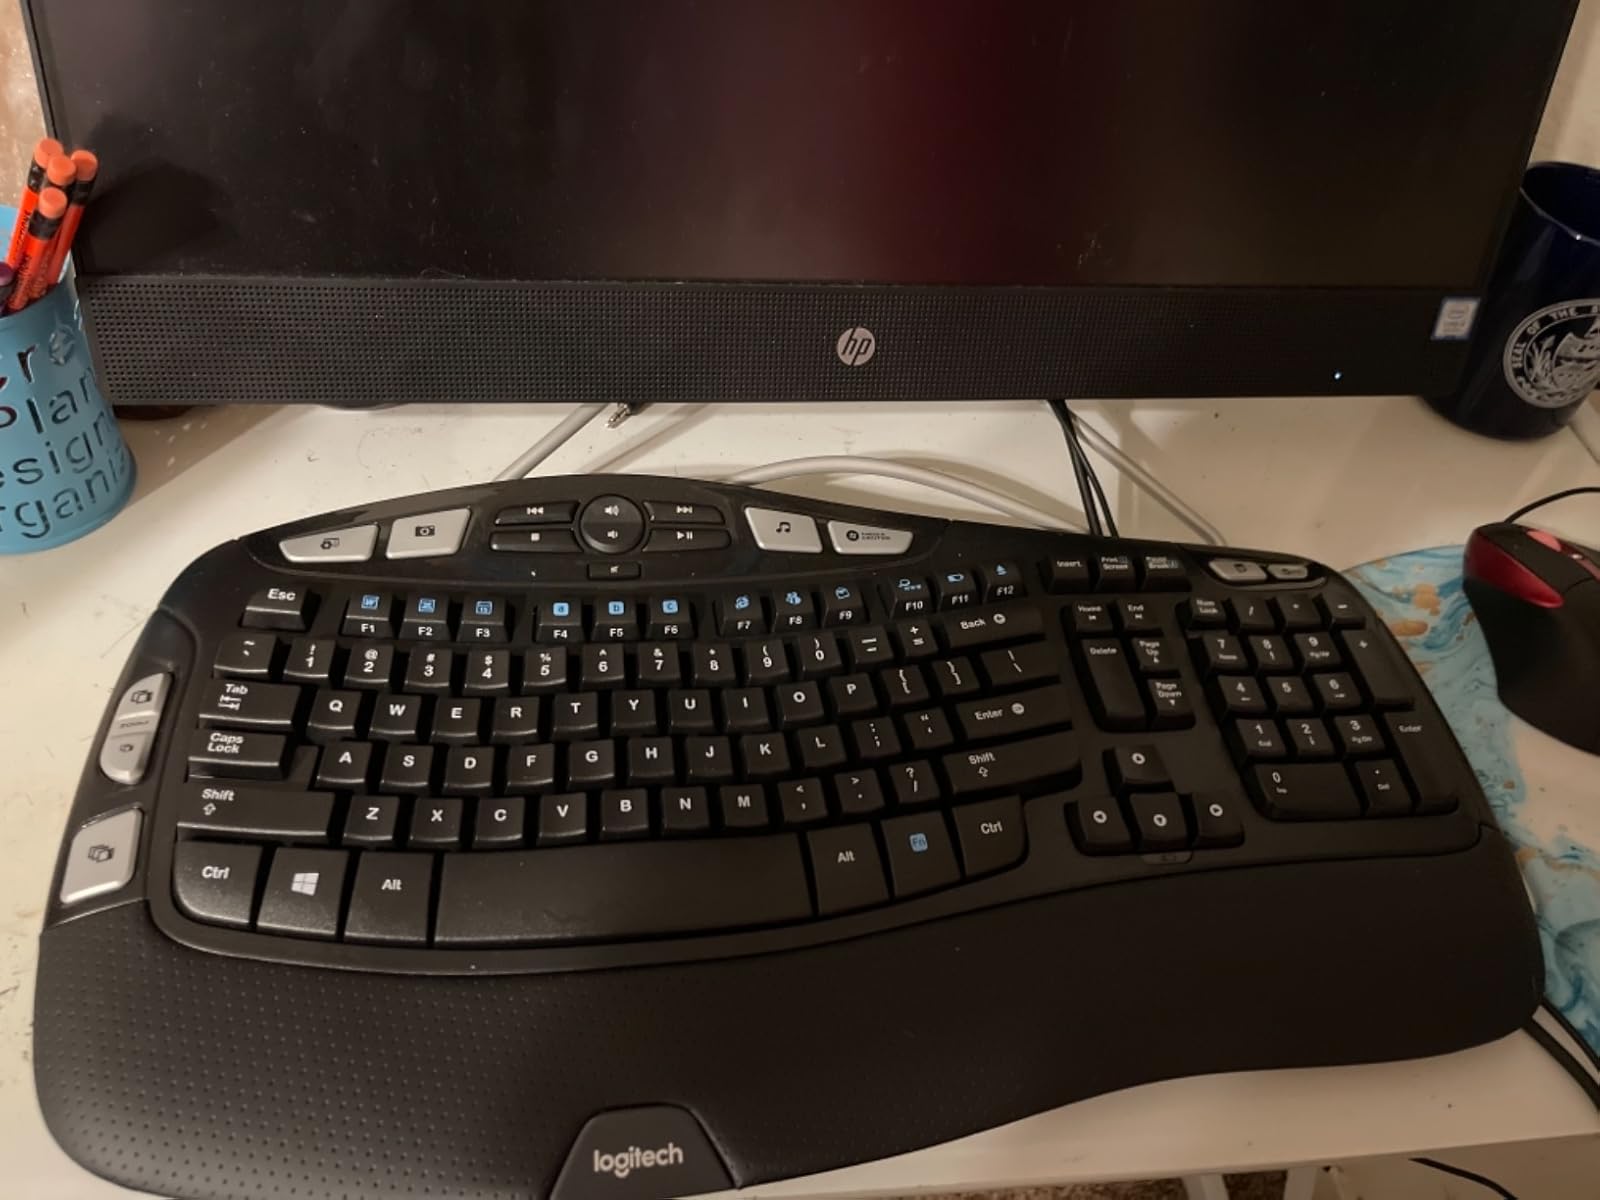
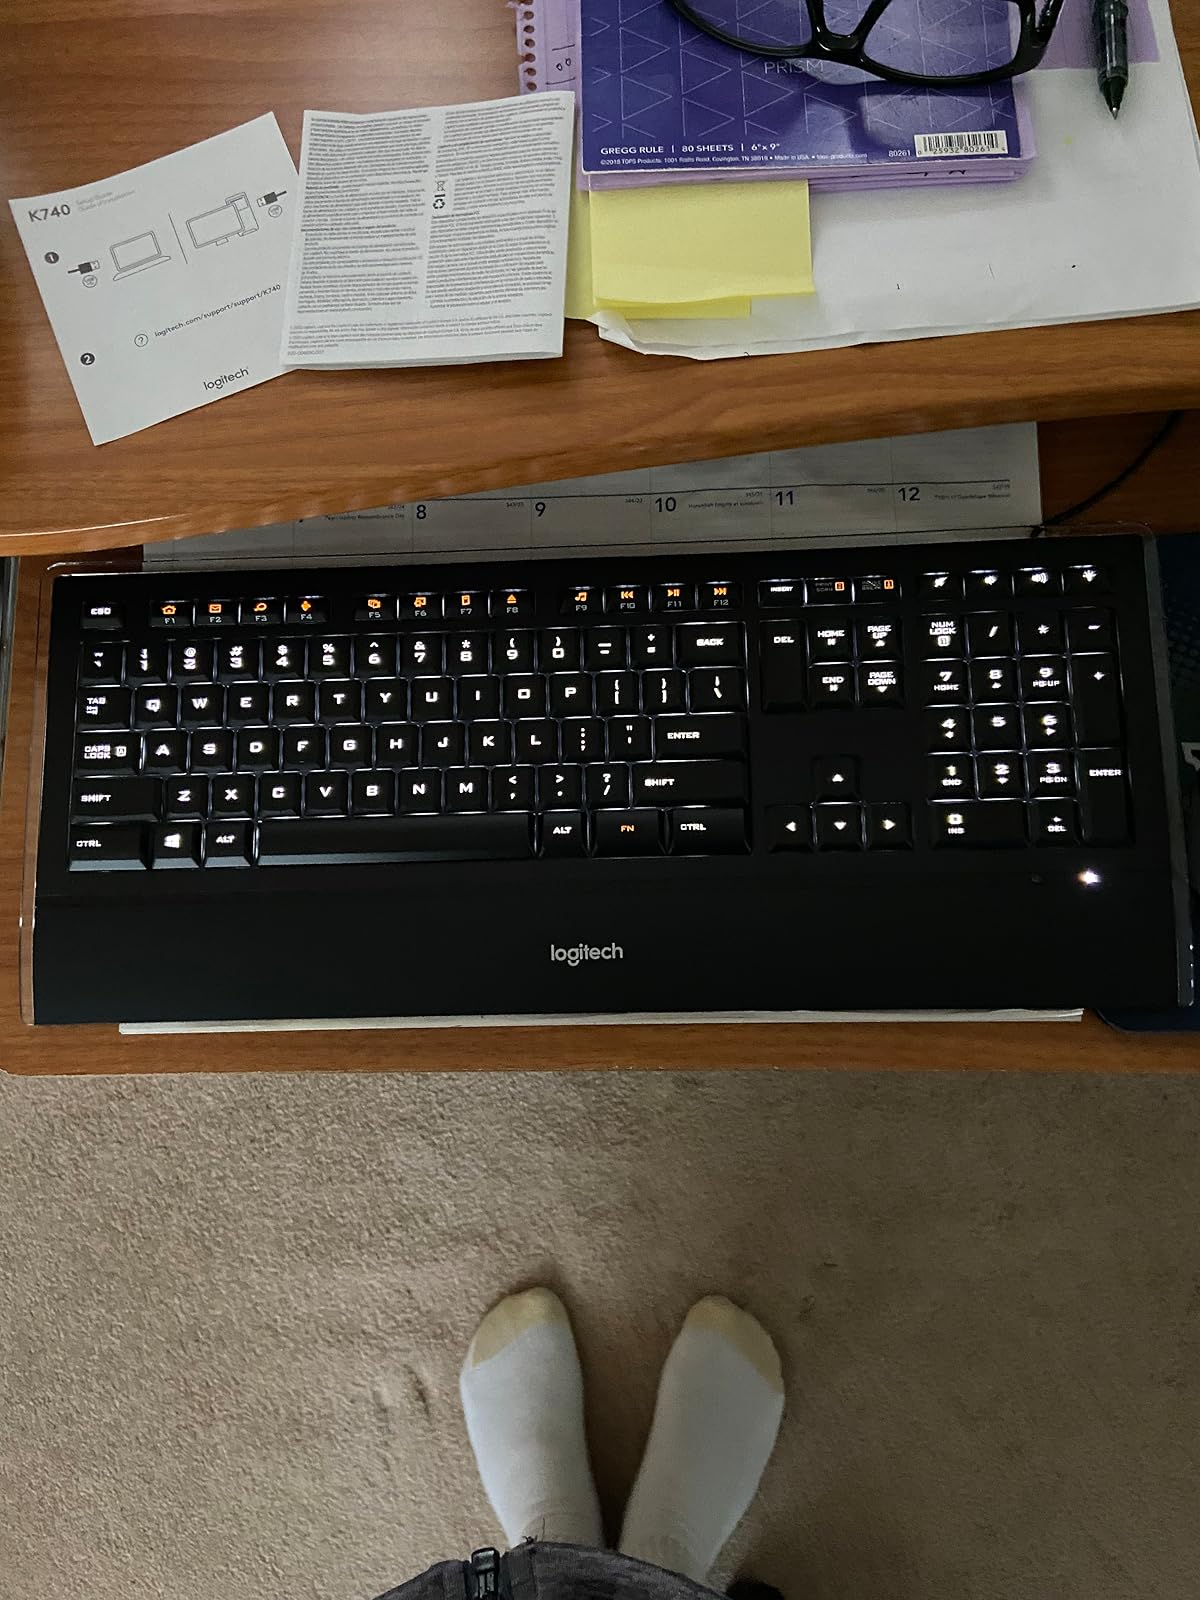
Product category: keyboard
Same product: no